Kyle E. McSlarrow

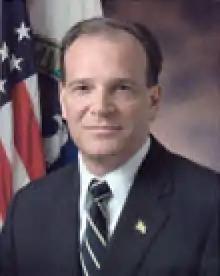

Kyle Eugene McSlarrow (born June 29, 1960) is a former Deputy Secretary of the United States Department of Energy and Congressional candidate. From 2011 to 2017, he served as the head of Comcast's lobbying and government-affairs office, which included NBCUniversal lawyers and lobbyists. In 2017, he became Comcast's Senior Vice President, Customer Experience Operations.